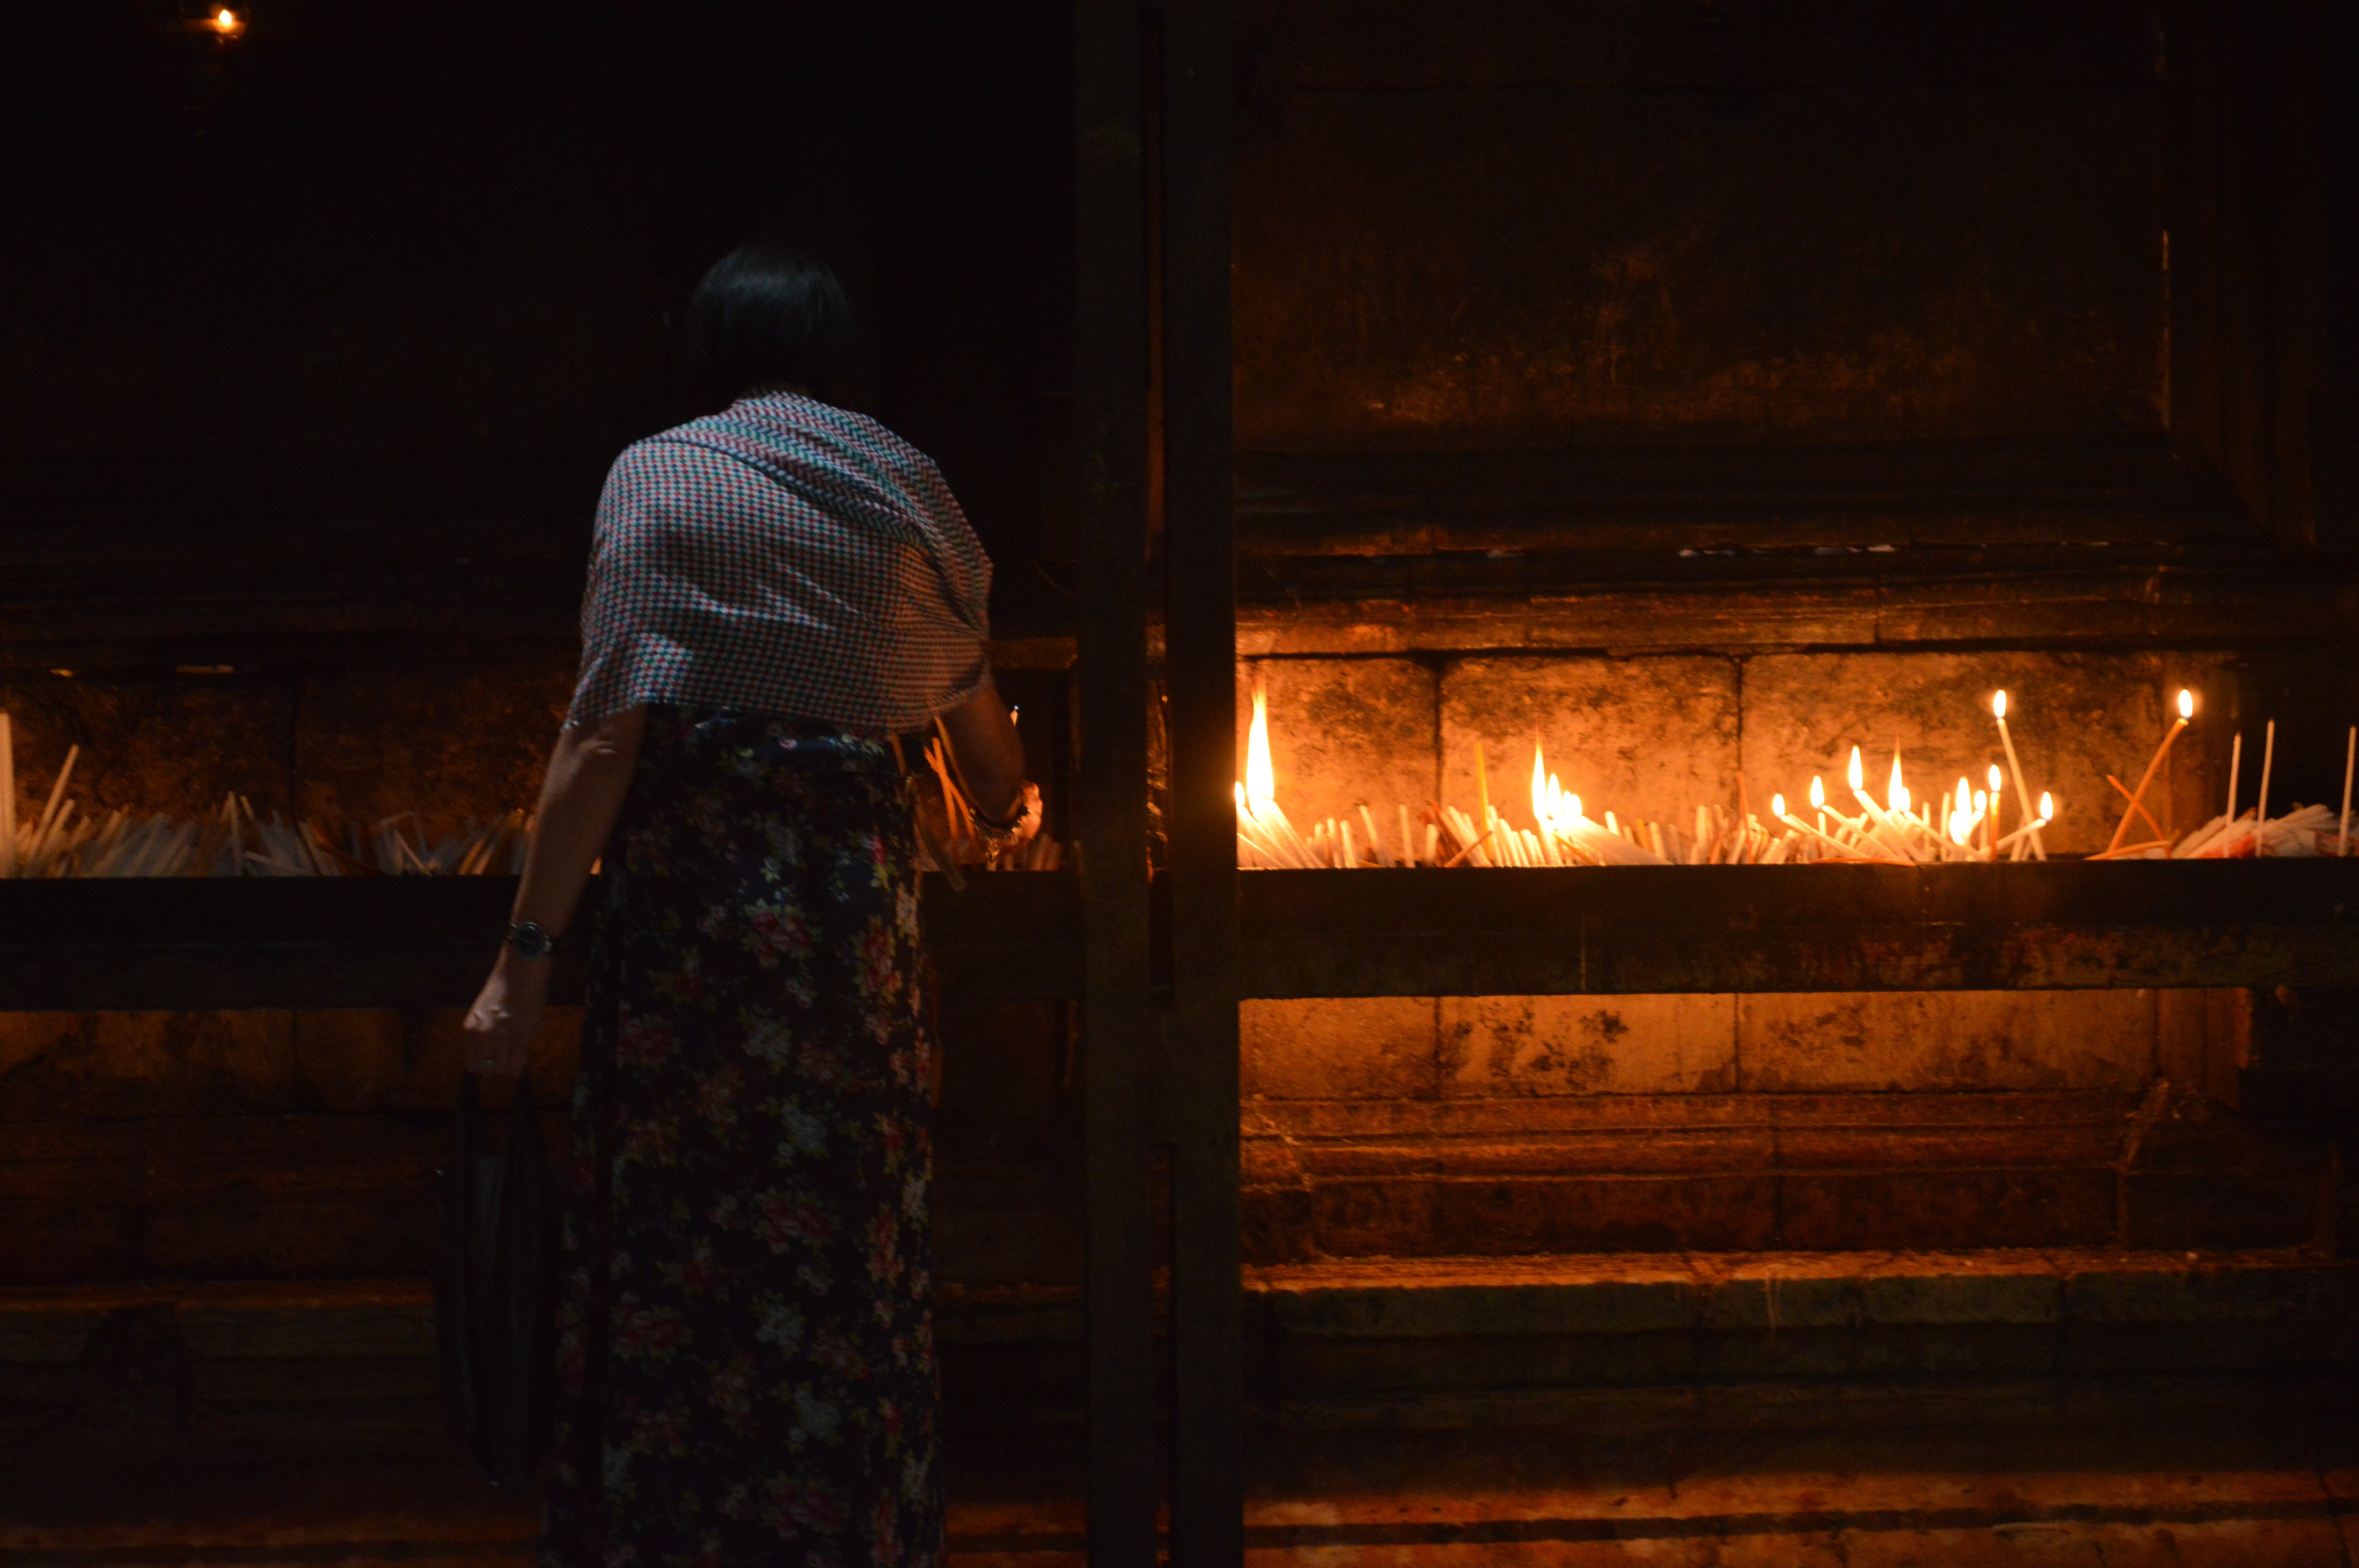
light, night, evening, fire, darkness, church, lighting, performance art, theatre, stage, candles, temple, faith, holy, god, jerusalem, israel, screenshot, holy land, jesus tomb